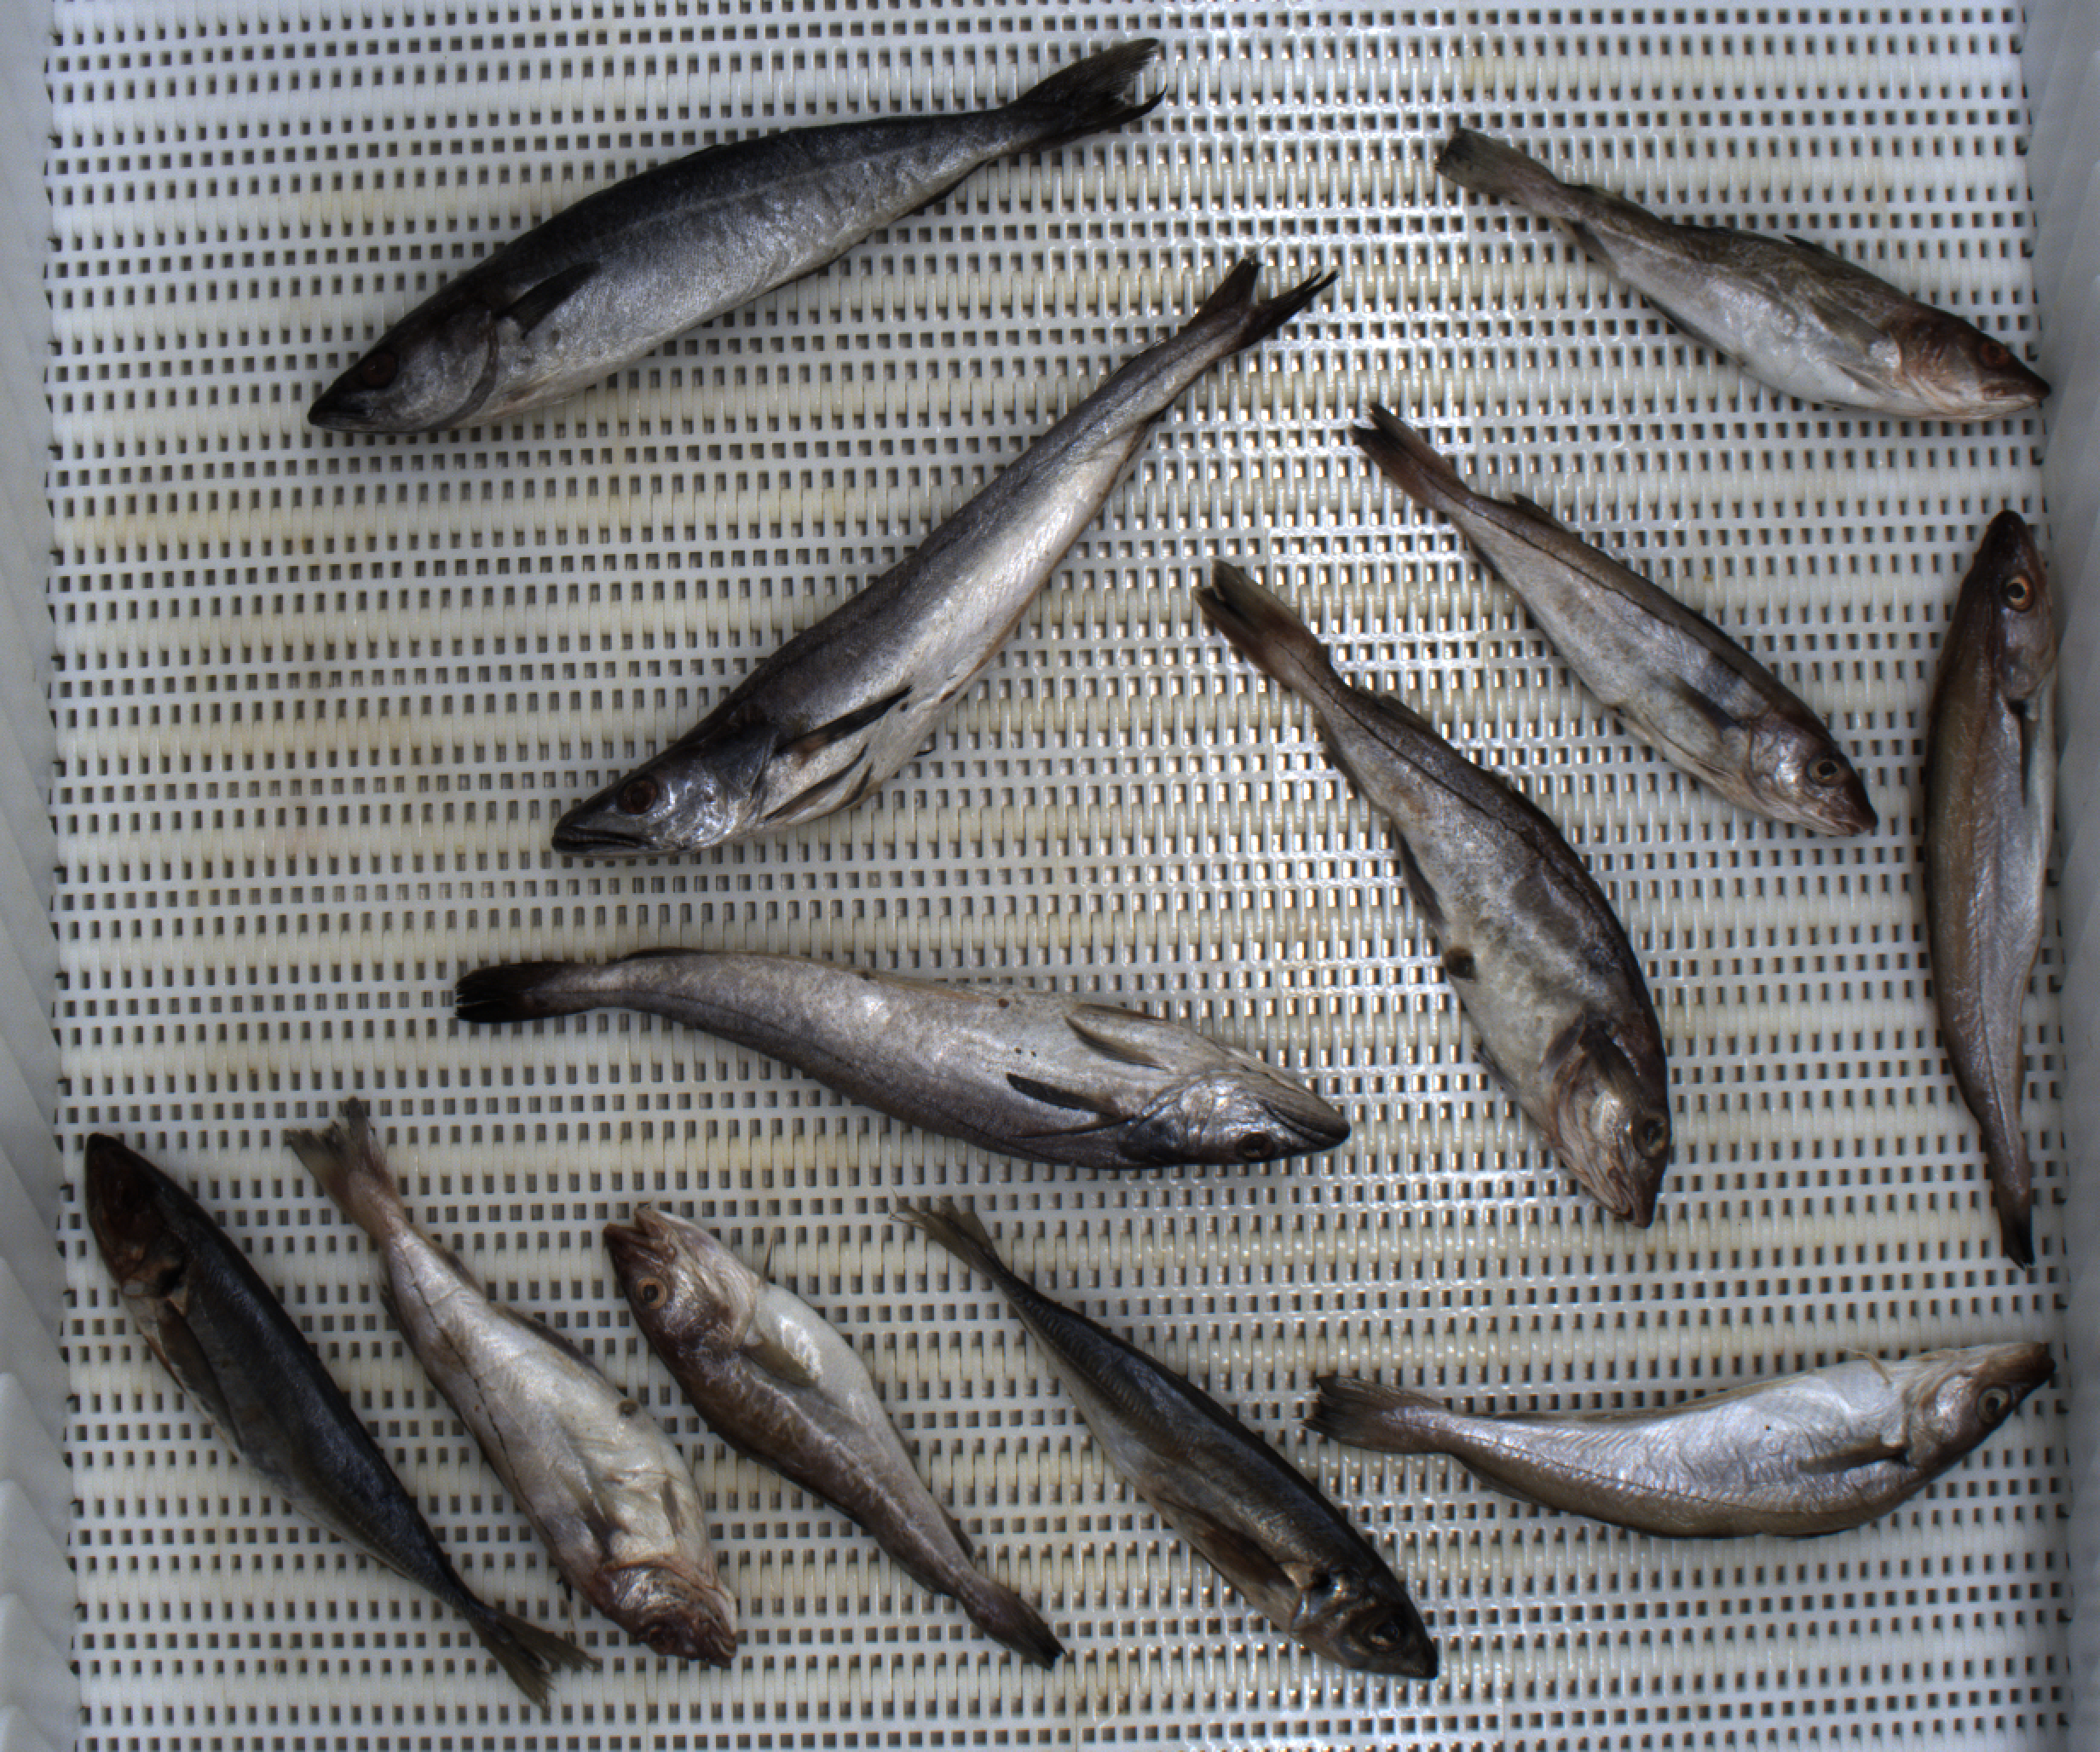
Total fish: 12
Cod: 2
Haddock: 3
Whiting: 2
Hake: 2
Horse mackerel: 2
Saithe: 1
Other: 0